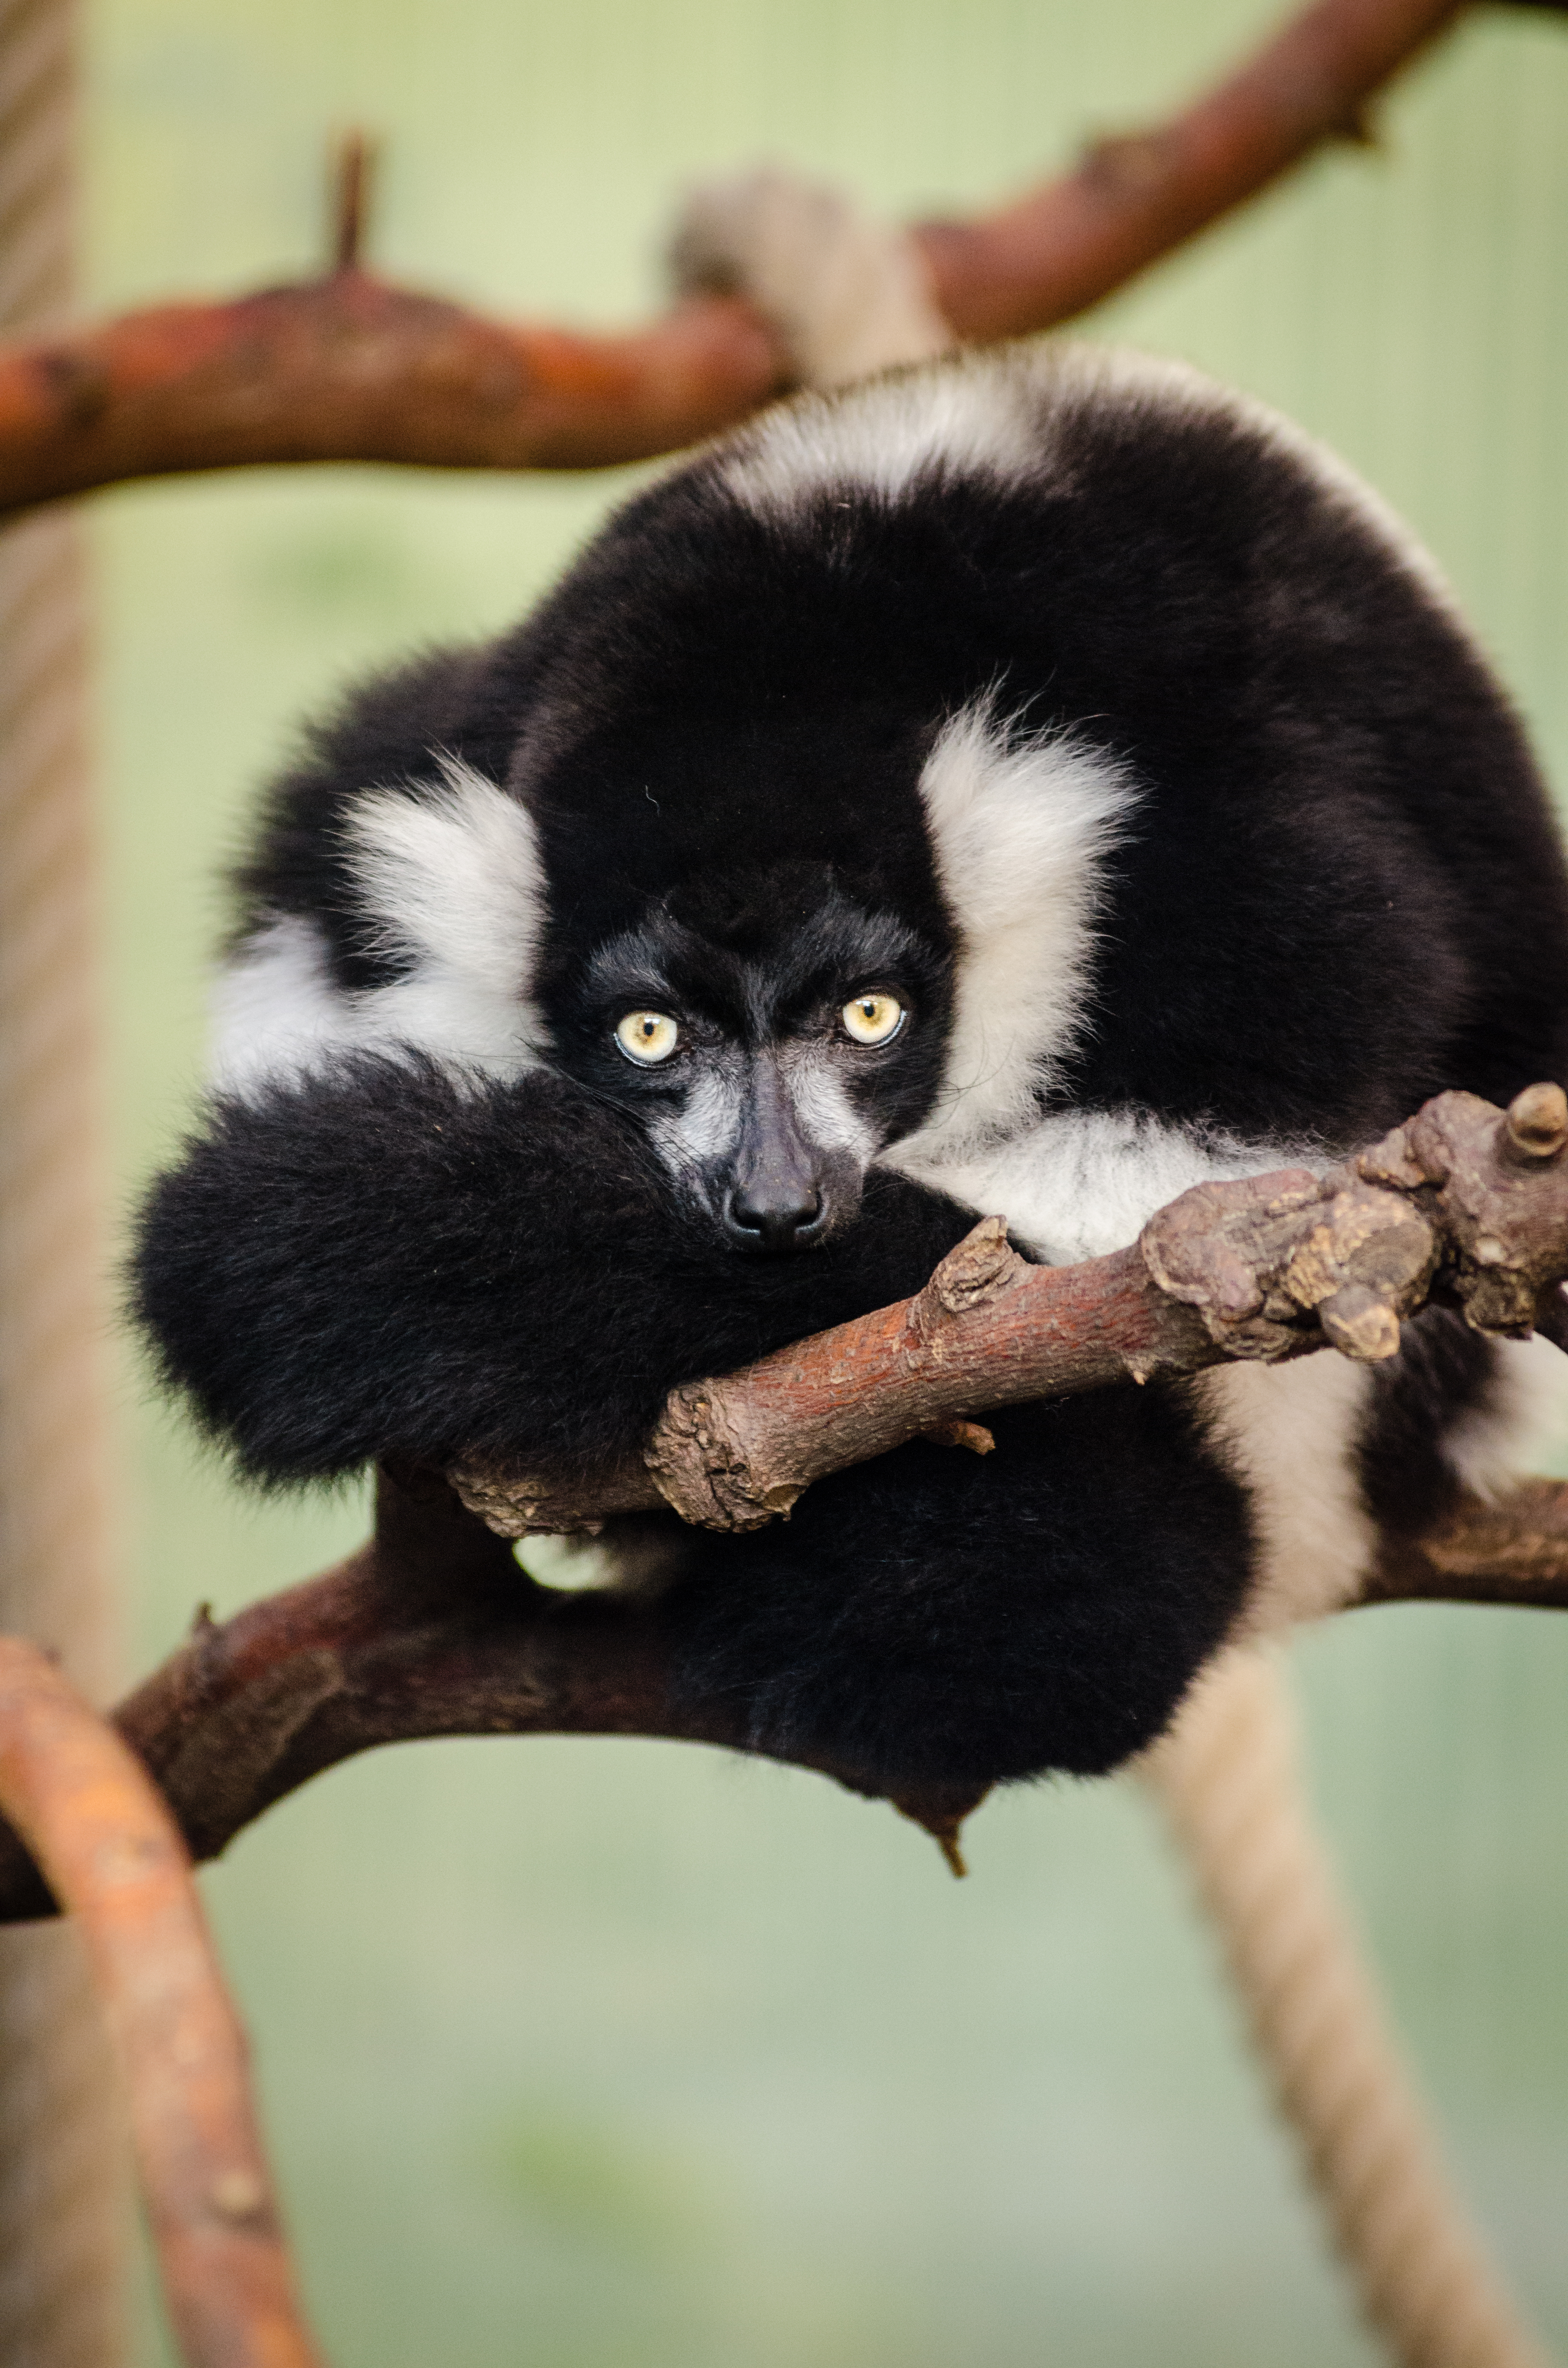
white, animal, wildlife, zoo, mammal, black, fauna, primate, eyes, madagascar, vertebrate, germany, deutschland, schwarz, tier, augen, grn, lemur, tierpark, madagaskar, ruffed, weiser, vari, lemuren, marmoset, new world monkey